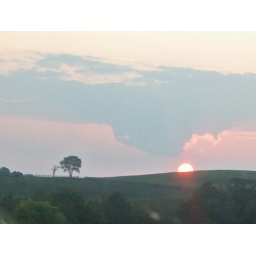
This was a sunset in the summertime on the road to my house